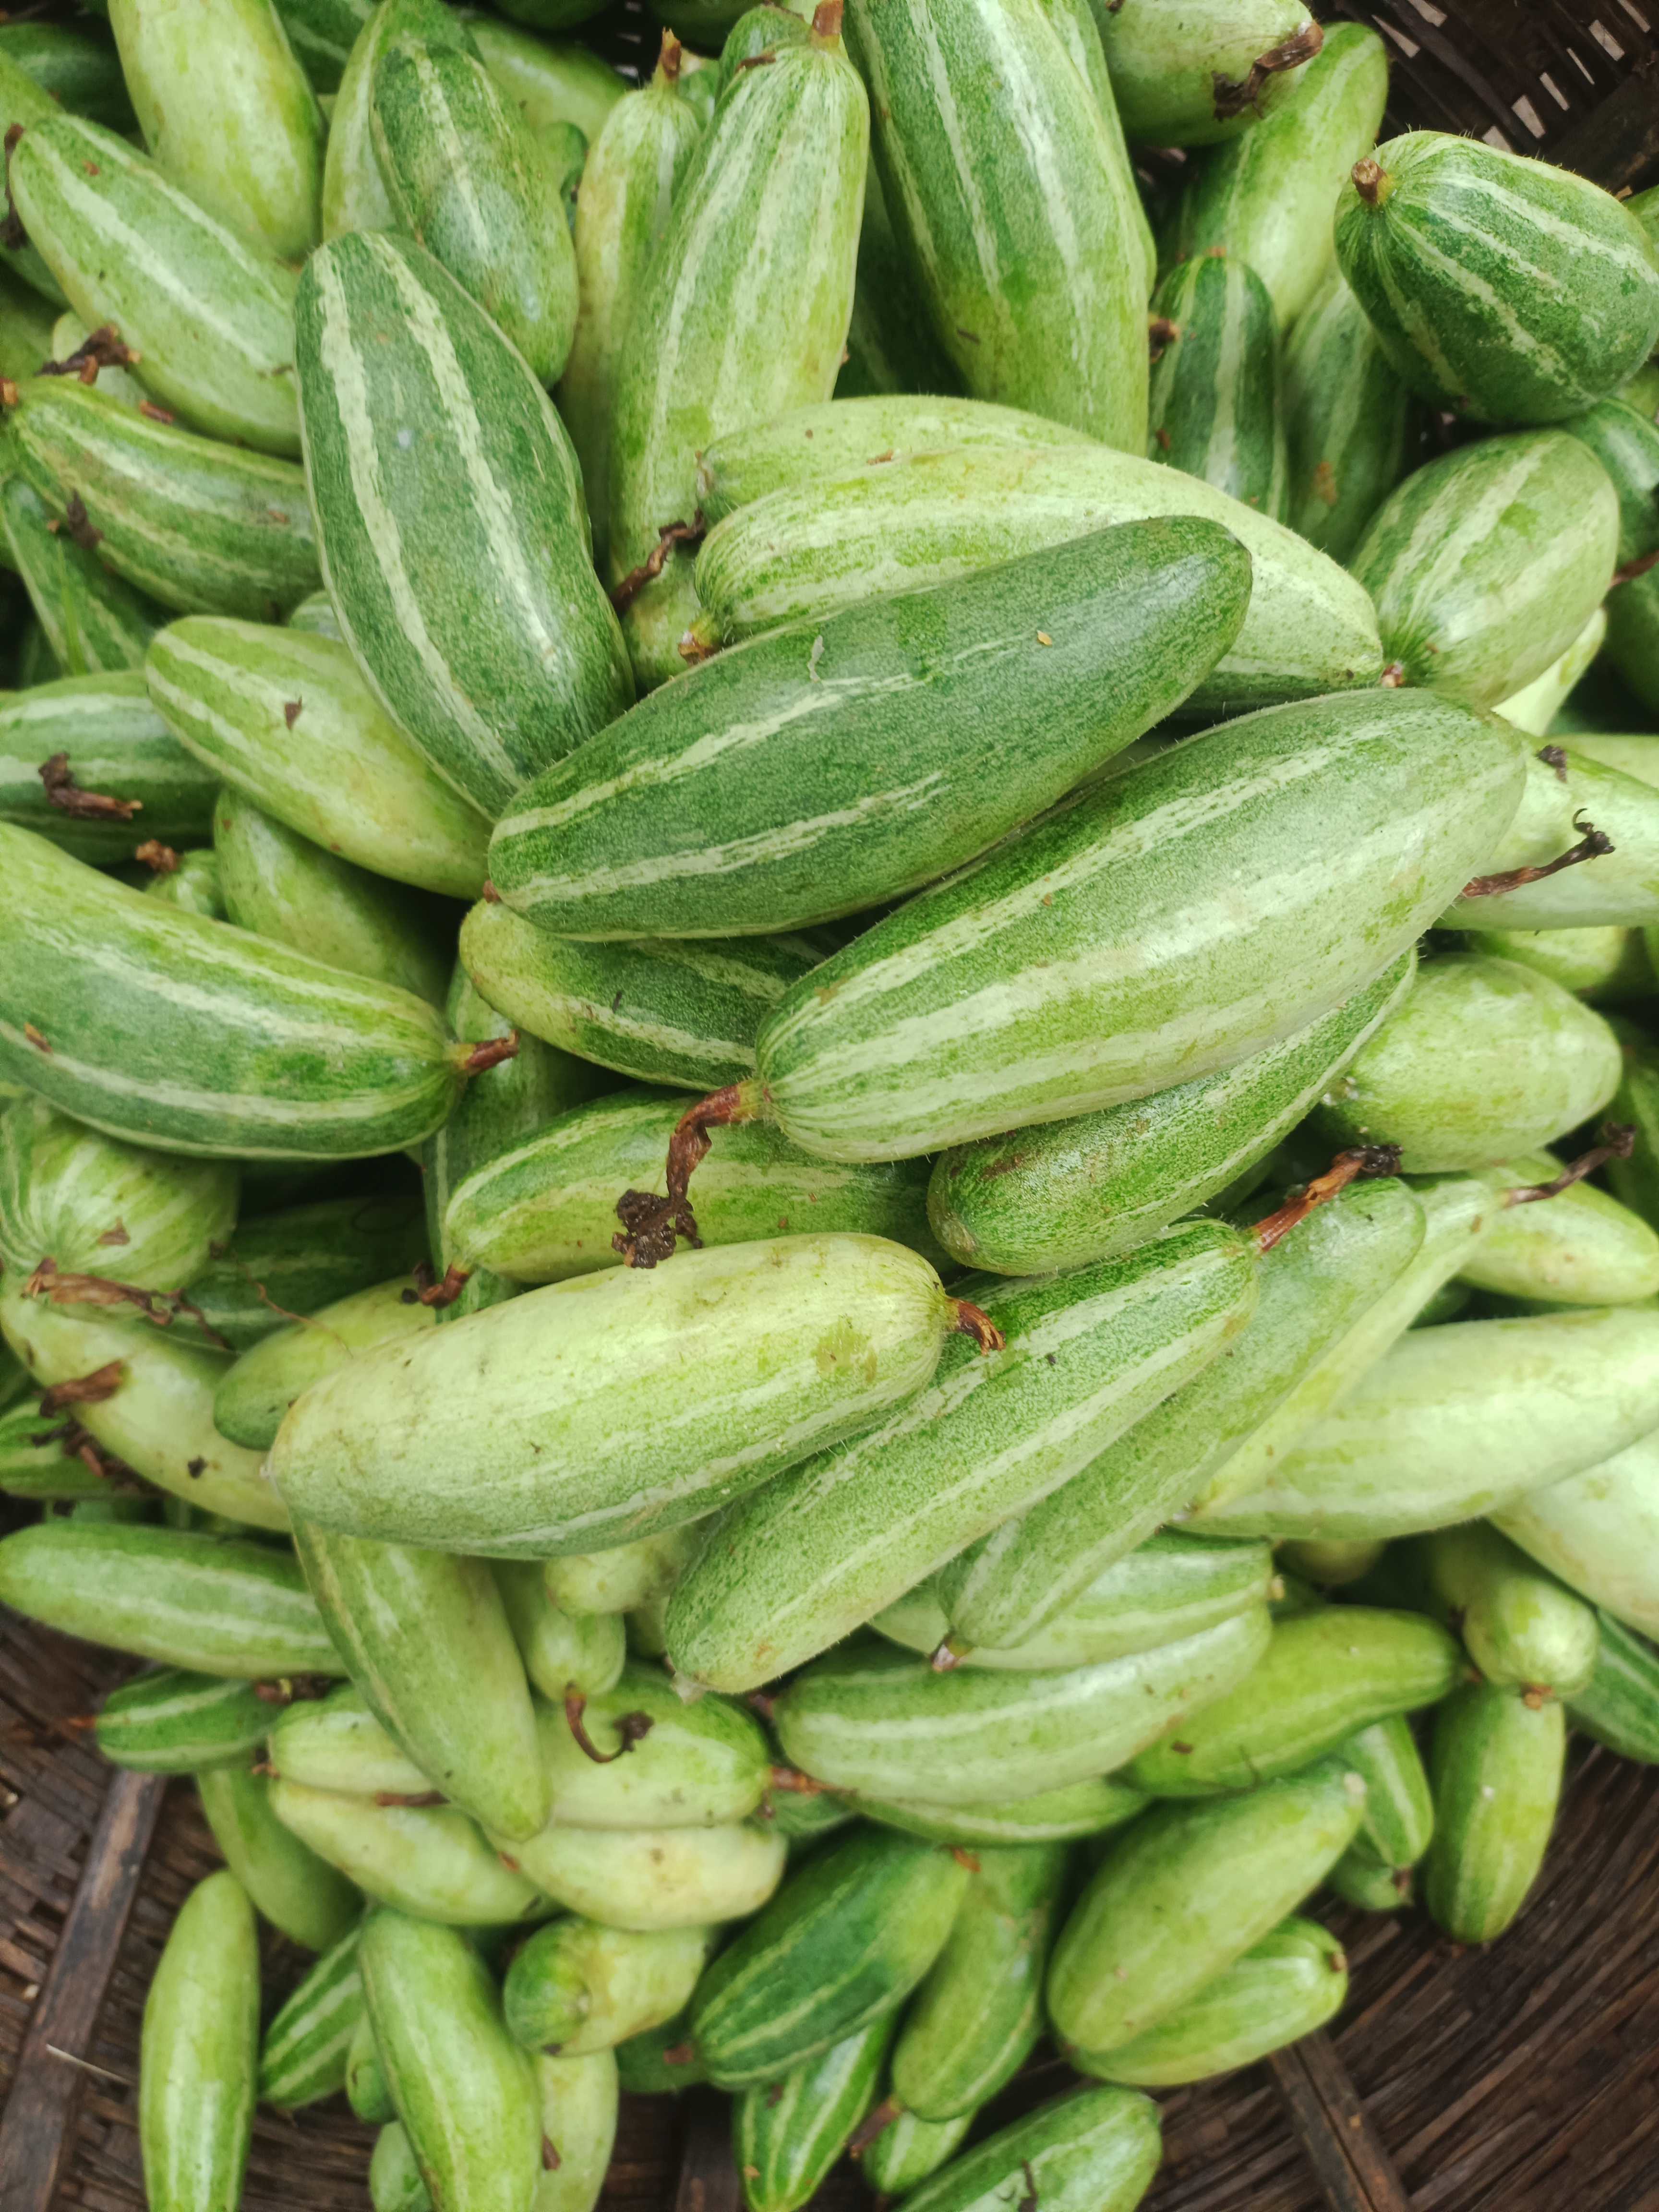
Label: Trichosanthes dioica